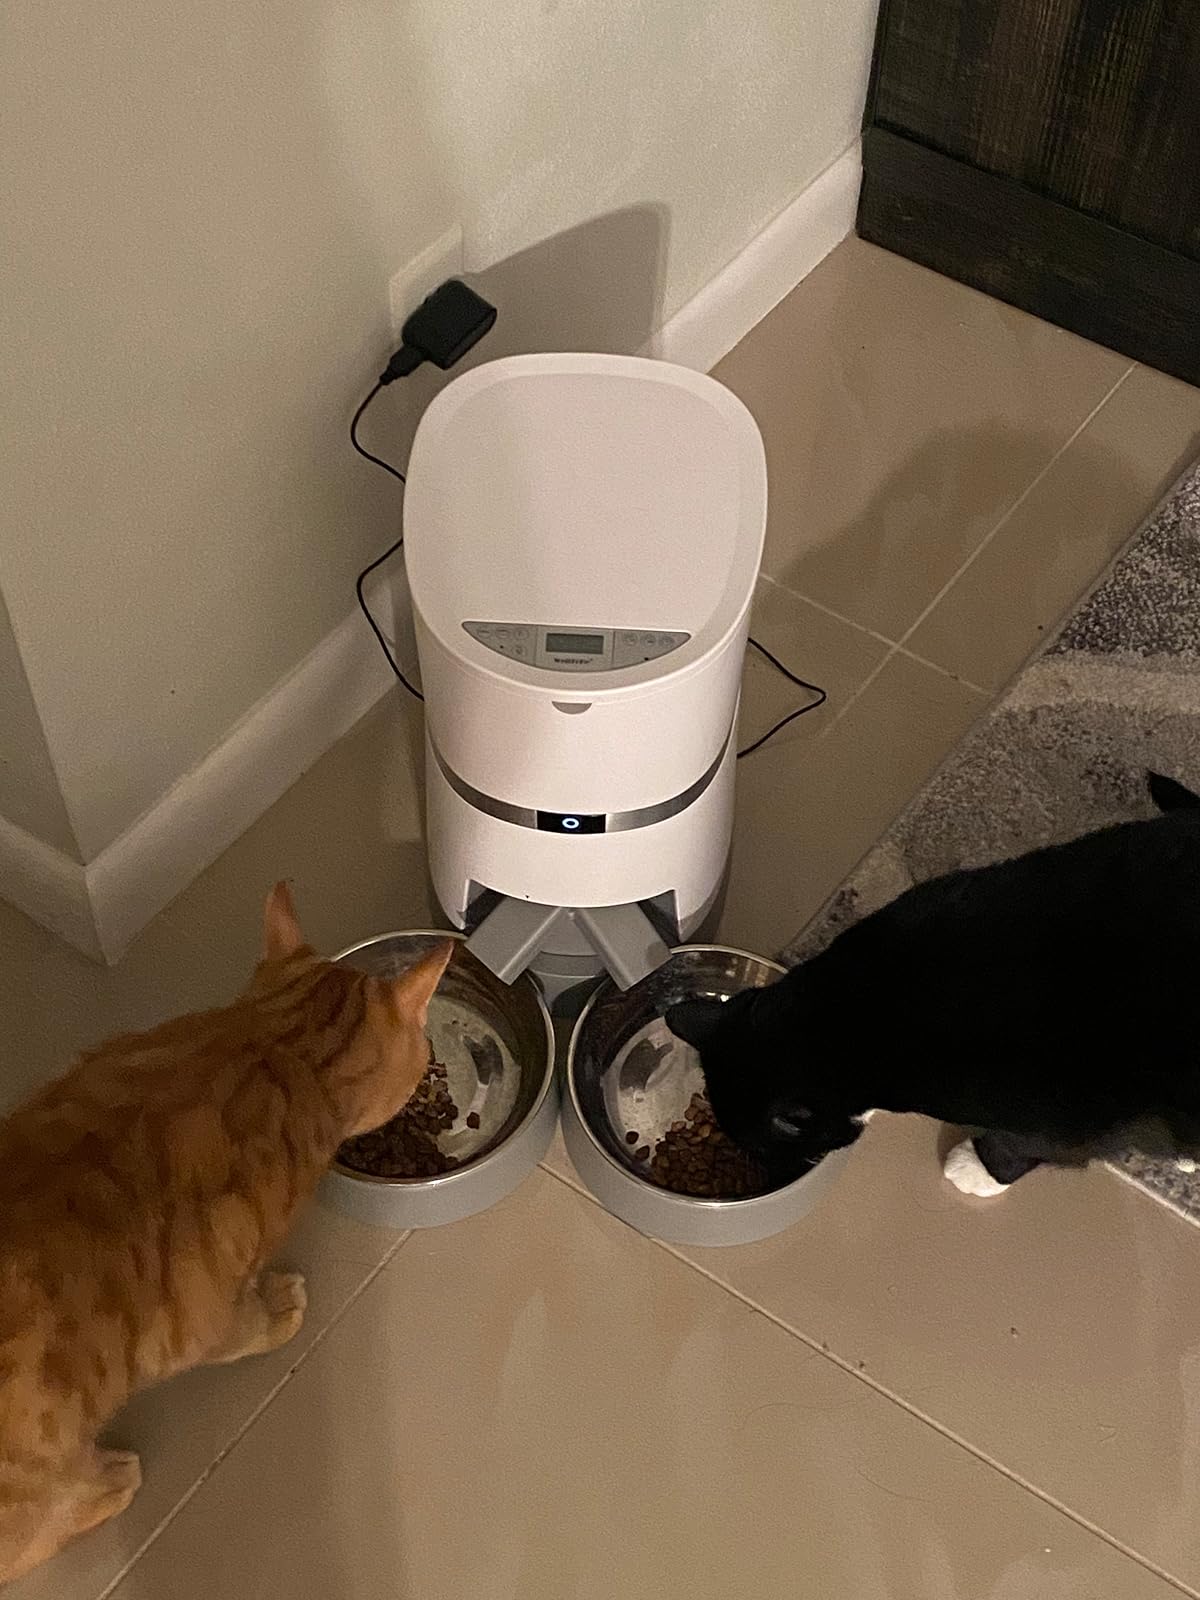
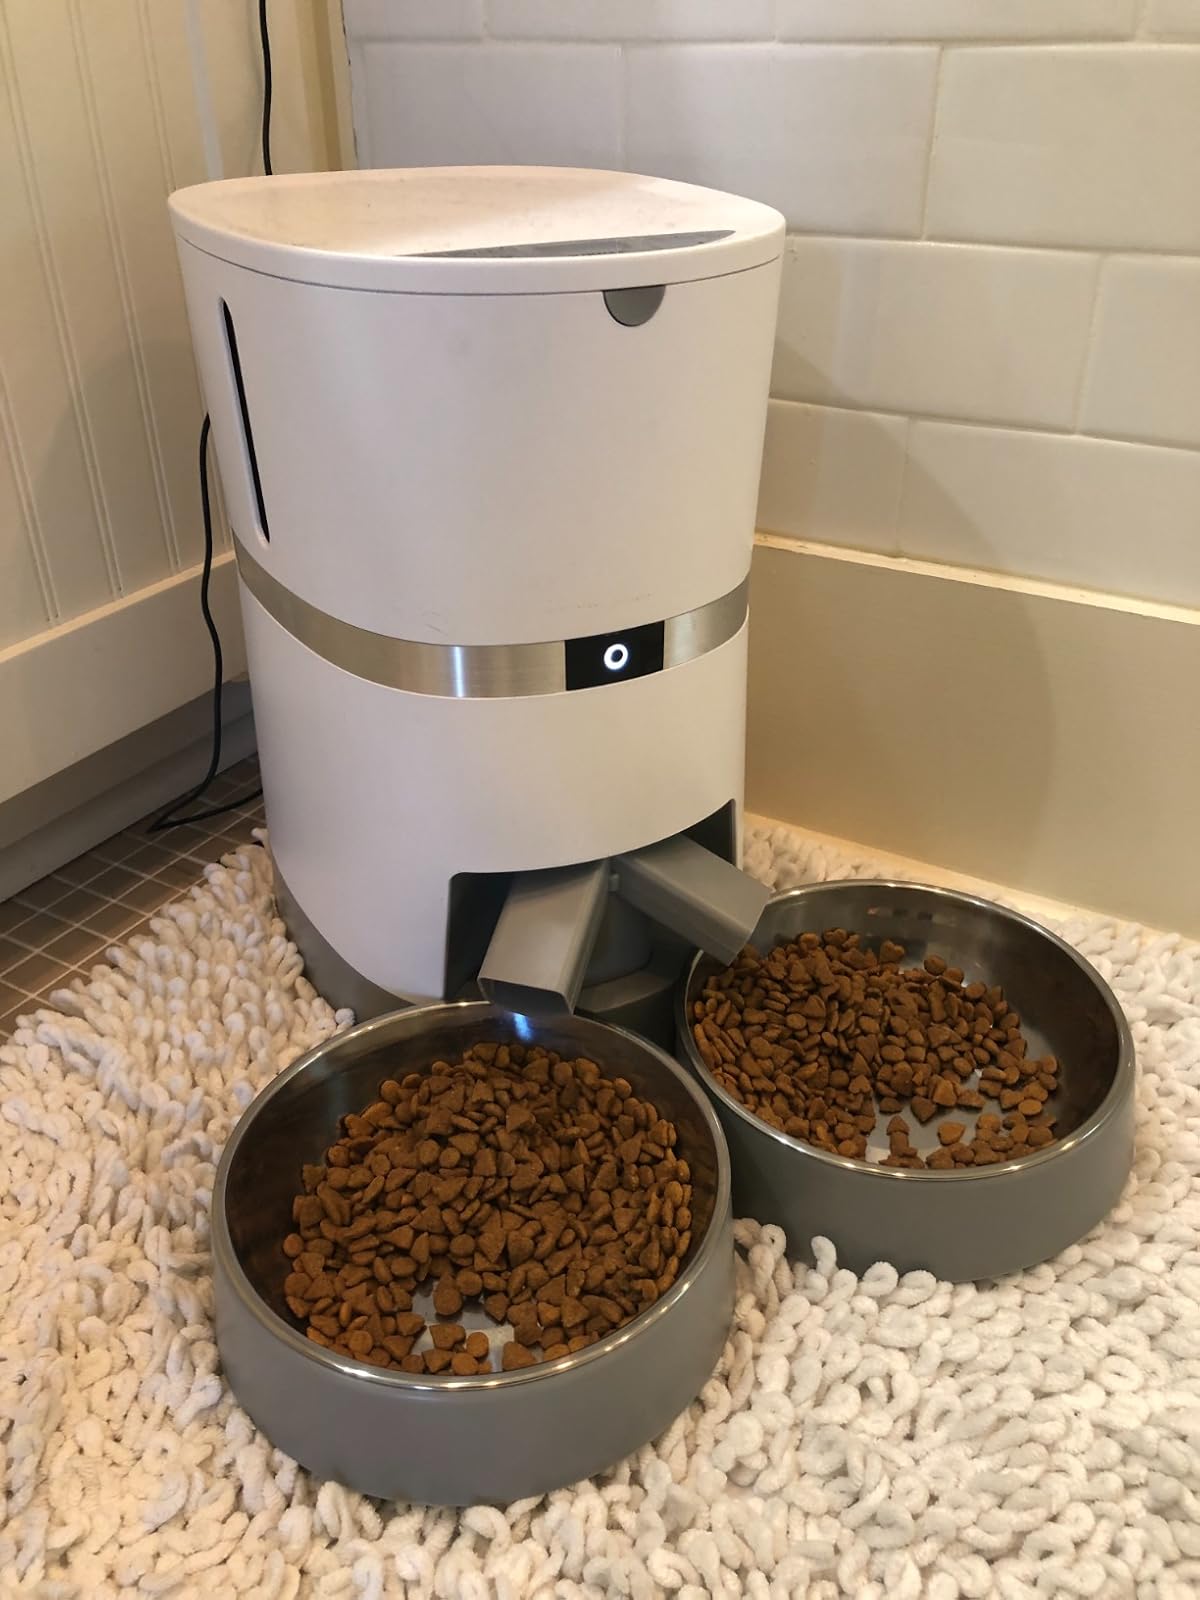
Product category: items_feeder
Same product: yes